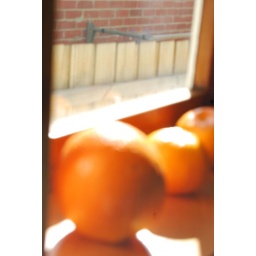
More oranges by the window